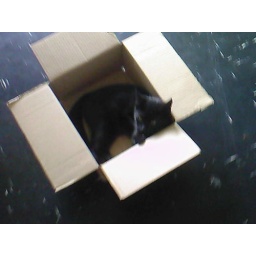
kitten in box again